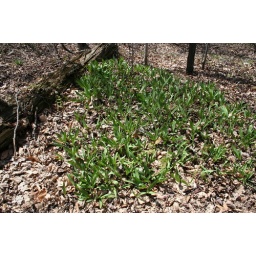
Wild Leeks. Our hardwood bush floor is COVERED in these. They are the very first green that appears in the bush.